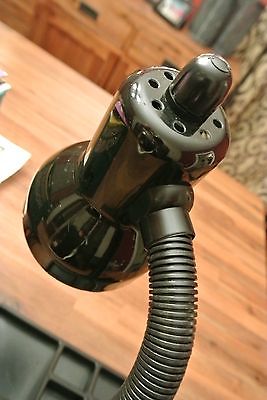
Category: lamp